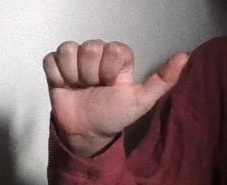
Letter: dhad